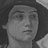
Emotion: neutral